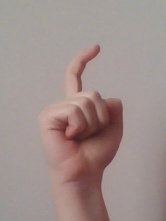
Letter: ra